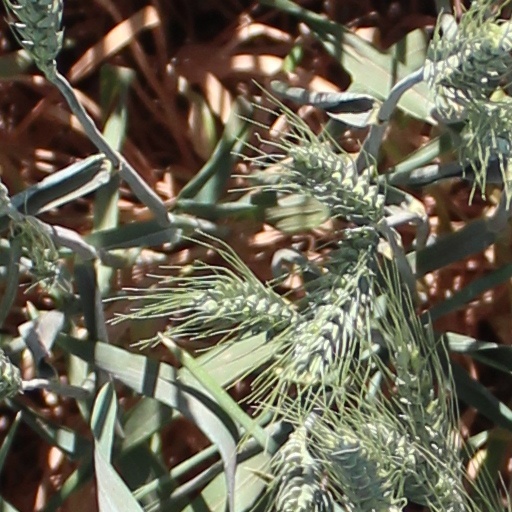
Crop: wheat